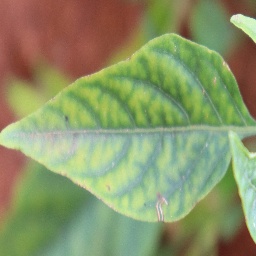
Label: nutritional